List of The Flash characters

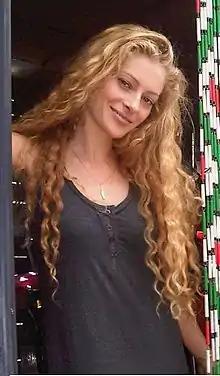
Efrat Dor who plays Eva McCulloch in the Arrowverse

Orlin Dwyer (portrayed by Chris Klein; season 5) is one of the two main antagonists of season five. He gets his abilities after being struck by a fragment of DeVoe's satellite, which also leaves his niece Grace in a coma. Enraged by this and the loss of her mother (his sister) to an earlier metahuman incident, he vows to exterminate all metahumans using a telekinetic dagger that can nullify their abilities, and is dubbed "Cicada" by Team Flash. Secretly, he and Grace are aided by Dr. Ambres.